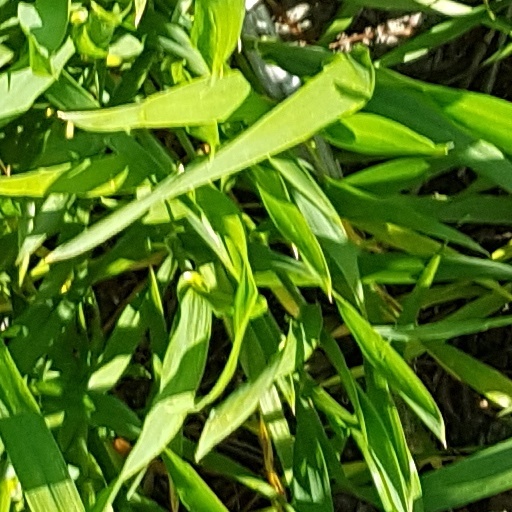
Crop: wheat